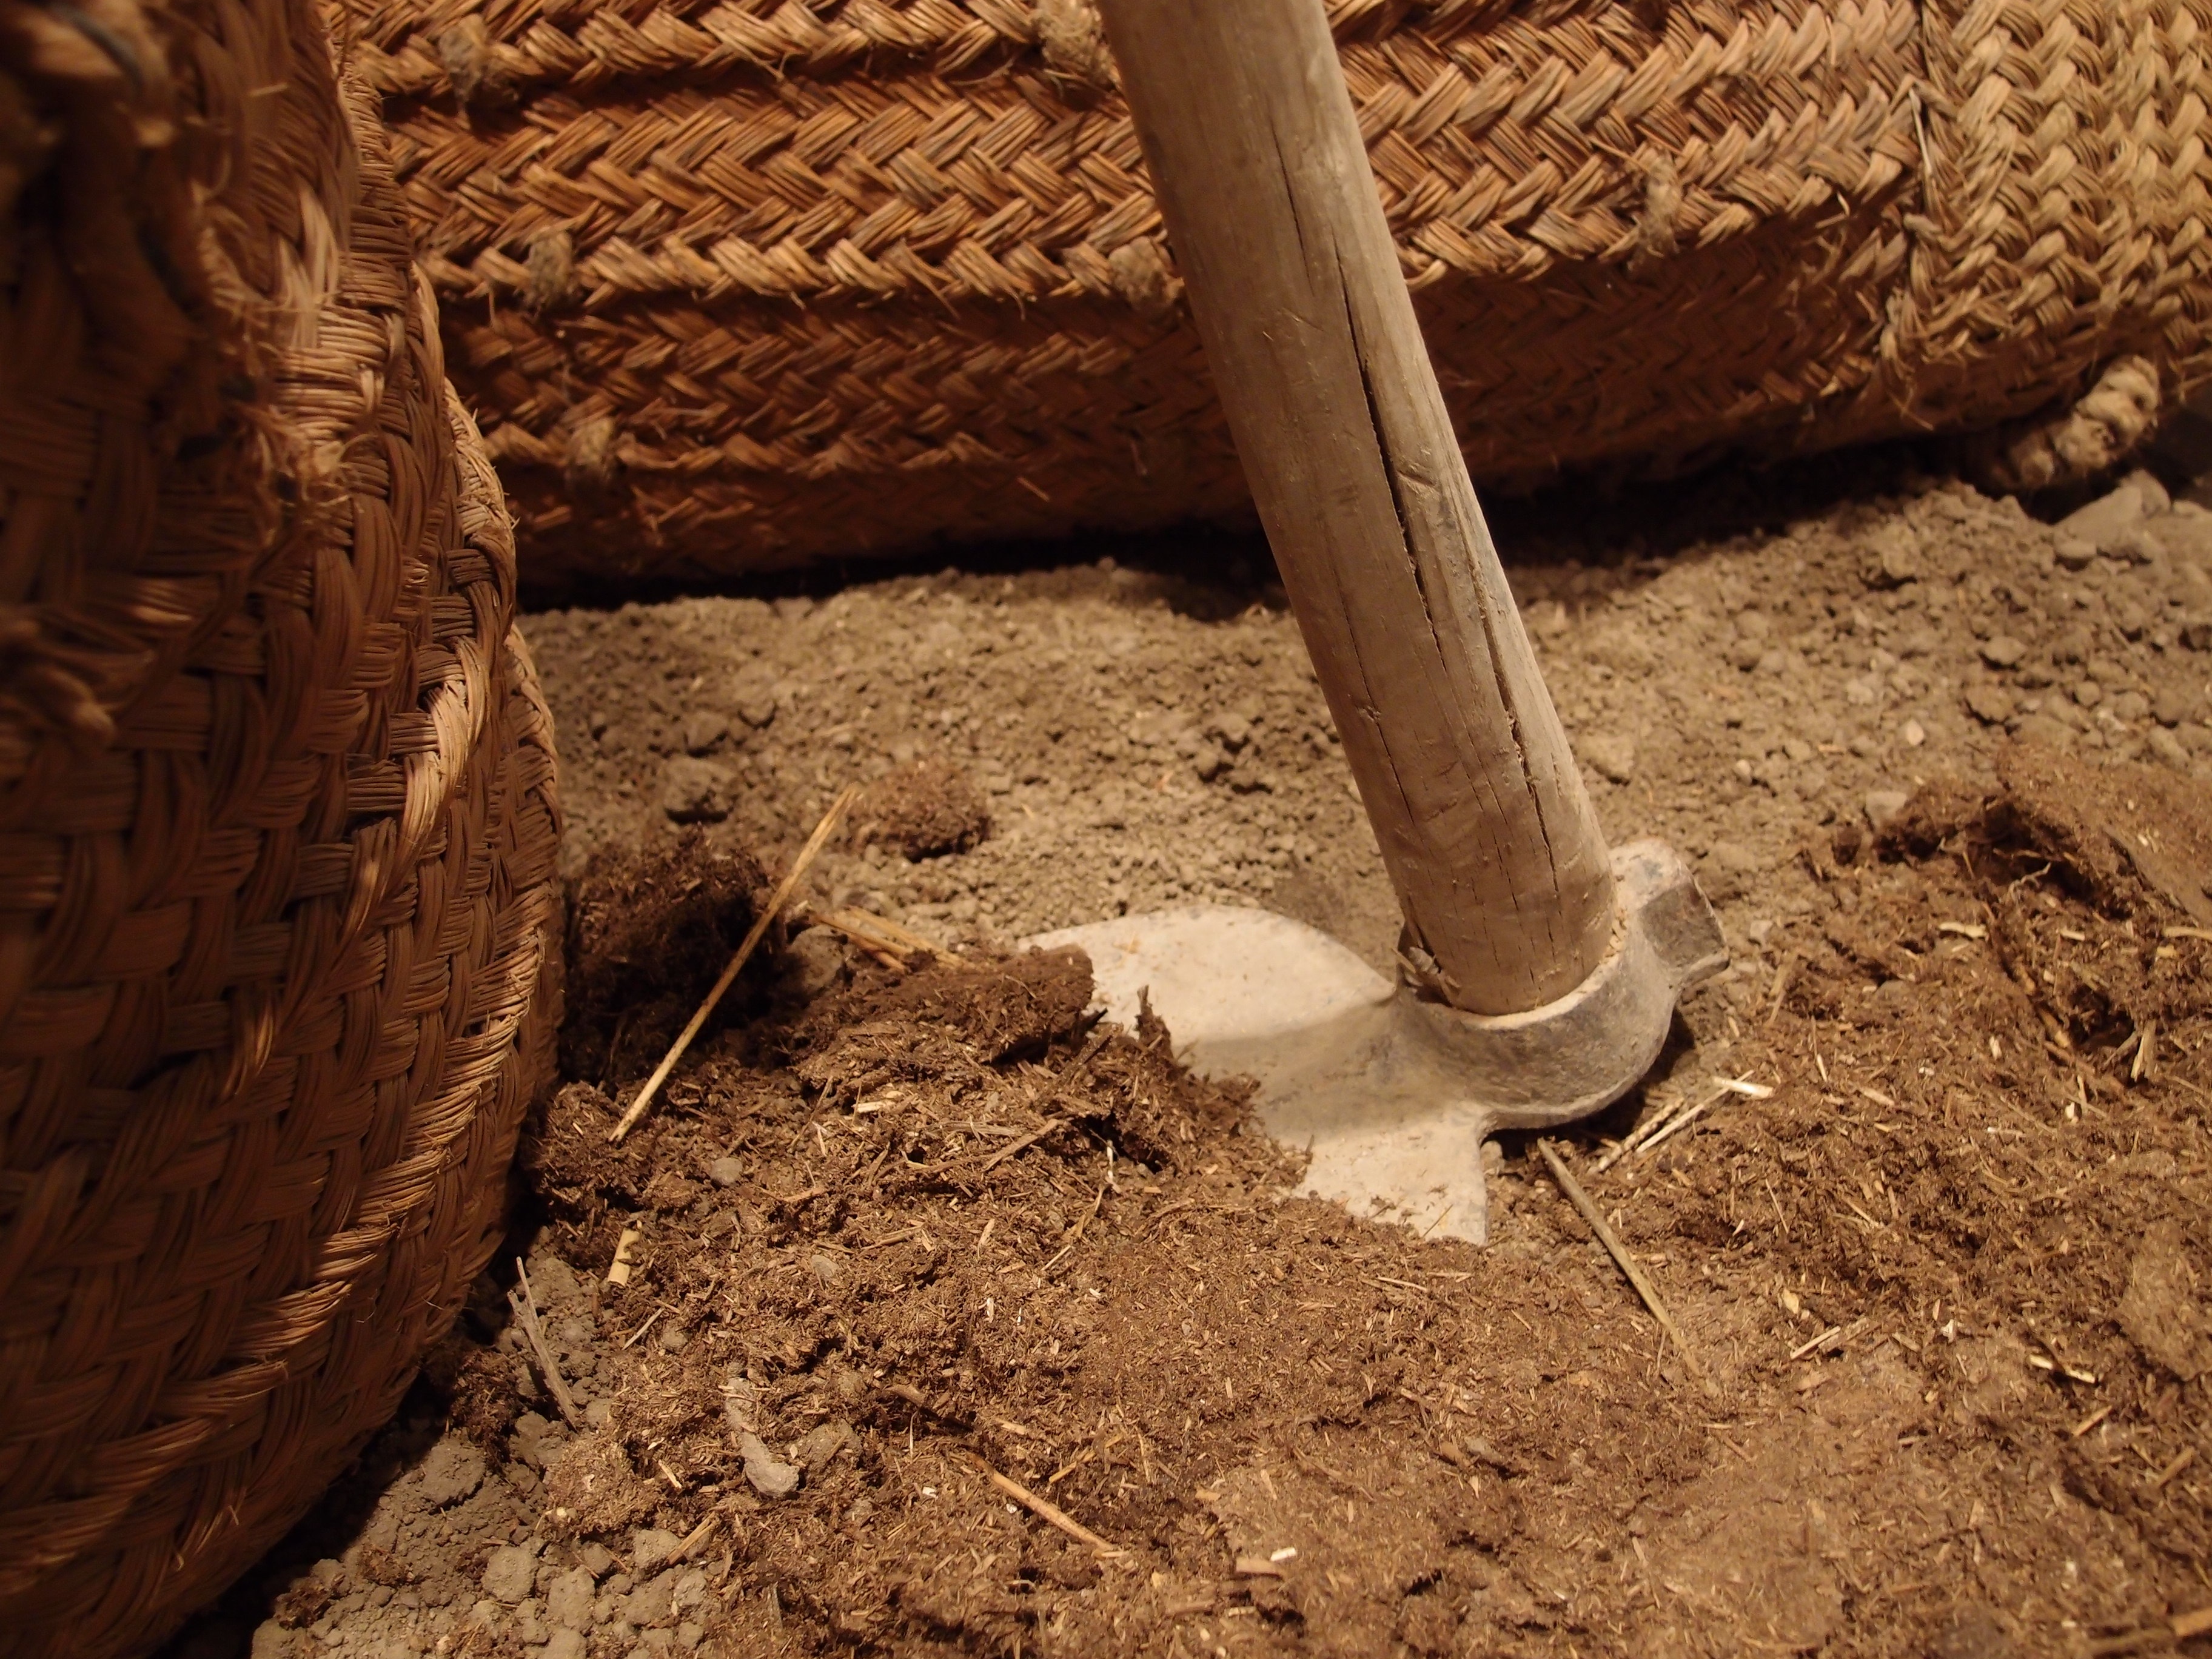
wood, wall, rural, soil, agriculture, brick, material, temple, carving, traditional, hoe, ancient history